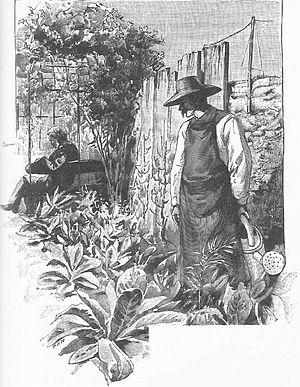
""Le Superbe Orénoque"", George Roux. This file was uploaded with Commonist."